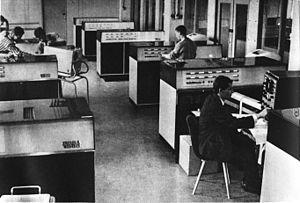
Elwro – de son nom complet Wrocławskie Zakłady Elektroniczne "Mera-Elwro" puis Centrum Komputerowych Systemów Automatyki i Pomiarów Mera Elwro en 1983 – était un fabricant polonais d'ordinateurs et de calculatrices créé en 1959 à Varsovie. Rachetée par Siemens en 1993, la marque disparut peu après.